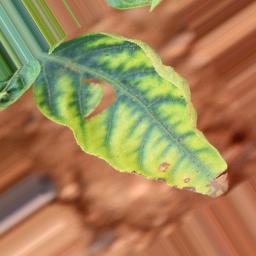
Label: nutritional